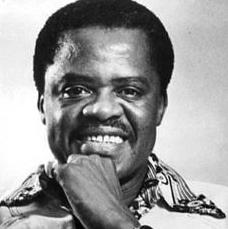
Age: 41